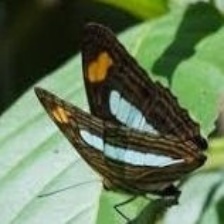
Species: Iphiclus sister